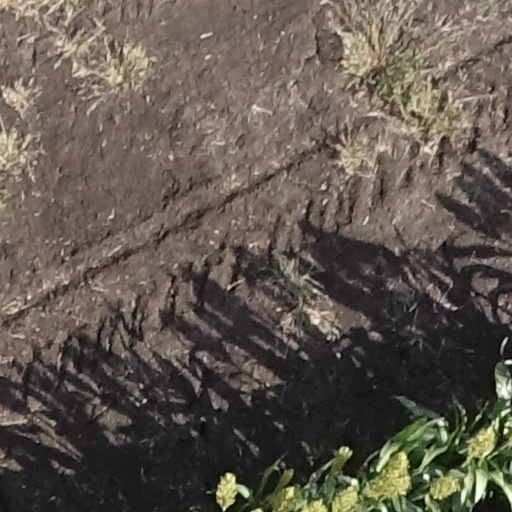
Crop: sorghum